New South Wales D55 class locomotive

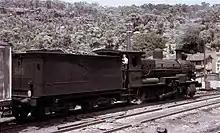
5610 stands at Hawkesbury River with a construction train for the electrification project

The members of this class spent most of their days attached to depots at Enfield, Goulburn, Harden, Junee and Cowra operating on the Illawarra and Main South lines. They were seldom used on the Main Western or Main Northern lines.